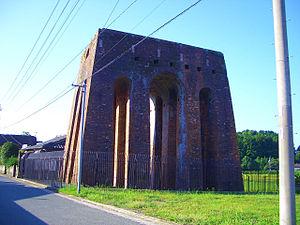
Iizuka est une ville située dans la préfecture de Fukuoka, sur l'île de Kyūshū, au Japon.